Hong Kong Airlines

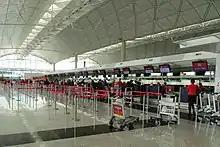
Hong Kong Airlines check-in counters at their hub Hong Kong International Airport

In April 2017, the firm's air cargo business in Hong Kong was set up as an independent subsidiary cargo airline of Hong Kong (Hong Kong Air Cargo), having received its operator's licence from the Hong Kong Civil Aviation Department. In June, Skytrax ranked Hong Kong Airlines as the second-best regional airline and 24th-best internationally. In August, Atlas Air announced that it had placed three 747-400 freighters with Hong Kong Air Cargo. The first aircraft was to enter service in September 2017, serving routes between the United States and Asia. Delivery of the remaining two aircraft was anticipated in 2018. All three aircraft were to be operated by Atlas Air on behalf of Hong Kong Air Cargo.